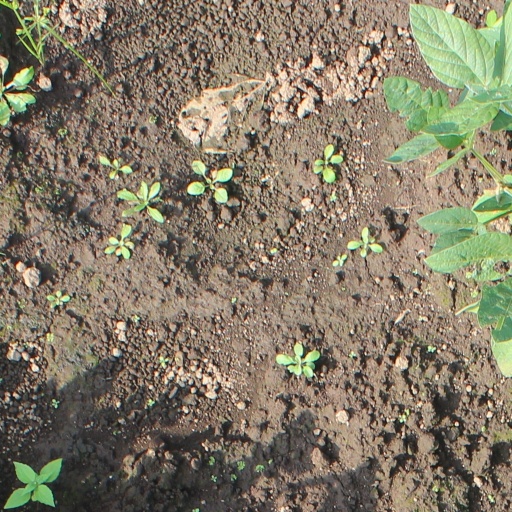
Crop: soybean